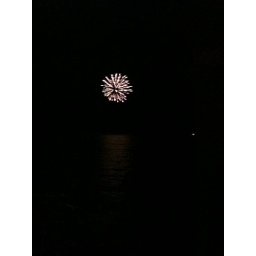
surprise fireworks shot off above the water from a barge - the view is from the b&amp;amp;b's main balcony